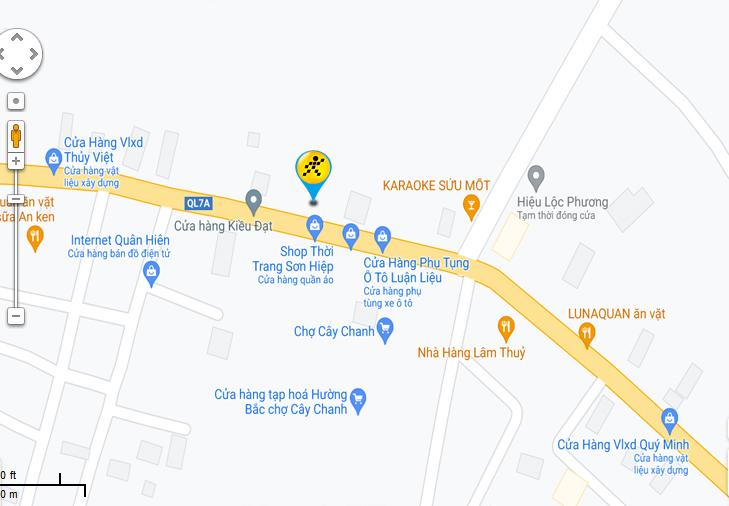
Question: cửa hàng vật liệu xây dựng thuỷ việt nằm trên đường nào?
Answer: cửa hàng nằm trên quốc lộ 7a